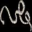
Label: worm